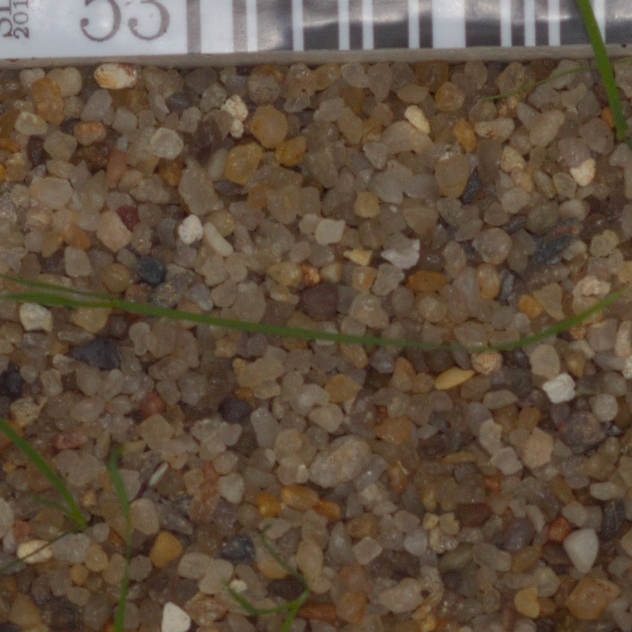
Label: loose_silkybent